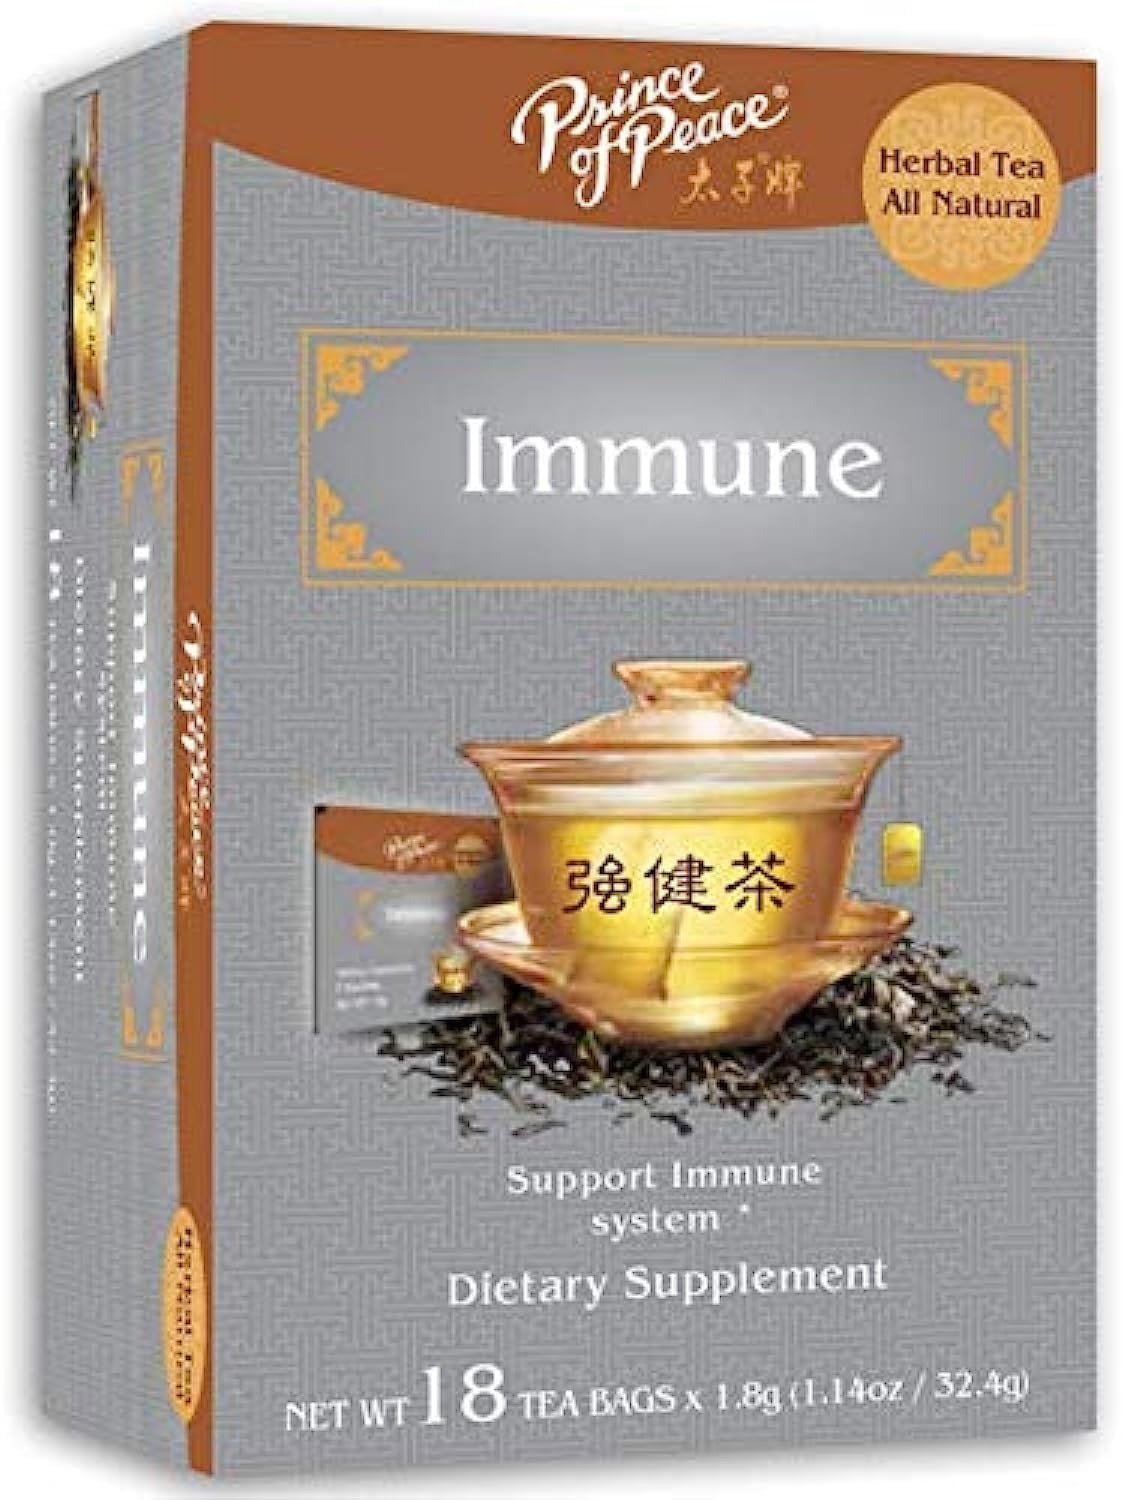
Item Name: Prince of Peace Immune Tea - 18 Herbal Tea Bags - Immune Support for Cold & Flu Season
Bullet Point 1: IMMUNE SUPPORT. Prince of Peace Immune Tea is formulated with astragalus root, reishi mushroom, and ginger root to support immune health.*
Bullet Point 2: PROPRIETARY BLEND. This immune tea from Prince of Peace is made with a proprietary blend that is formulated by herb experts.
Bullet Point 3: BREWING INSTRUCTIONS. Place one tea bag in a 6 fl. oz. mug and fill with hot water. Steep for 5–10 minutes. Drink one time per day.
Bullet Point 4: ALL NATURAL. Taste the difference with Prince of Peace Immune Tea, which is a high-quality, all-natural herbal tea.
Bullet Point 5: HIGH-QUALITY PRODUCTS. Since 1983, Prince of Peace has been committed to offering a selection of herbal tea products tested for safety and potency.
Product Description: PRINCE OF PEACE IMMUNE TEA, 18 TEA BAGS – HERBAL TEA BAGS – PRINCE OF PEACE TEA – IMMUNE SUPPORT TEA – TEA FOR COLD & FLU SEASON – TRADITIONAL MEDICINAL TEA Prince of Peace Immune Tea is formulated with astragalus root, reishi mushroom, and ginger root to support immune health.* This immune tea from Prince of Peace is made with a proprietary blend that is formulated by herb experts. Place one tea bag in a 6 fl. oz. mug and fill with hot water. Steep for 5–10 minutes. Drink one time per day. Taste the difference with Prince of Peace Immune Tea, which is a high-quality, all-natural herbal tea. Since 1983, Prince of Peace has been committed to offering a selection of herbal tea products tested for safety and potency. *This statement has not been evaluated by the Food and Drug Administration. This product is not intended to diagnose, treat, cure, or prevent any disease. If you are pregnant, nursing, taking medication, or have a medical condition, consult your physician before using this product.
Value: 18.0
Unit: Count

Price: 9.6